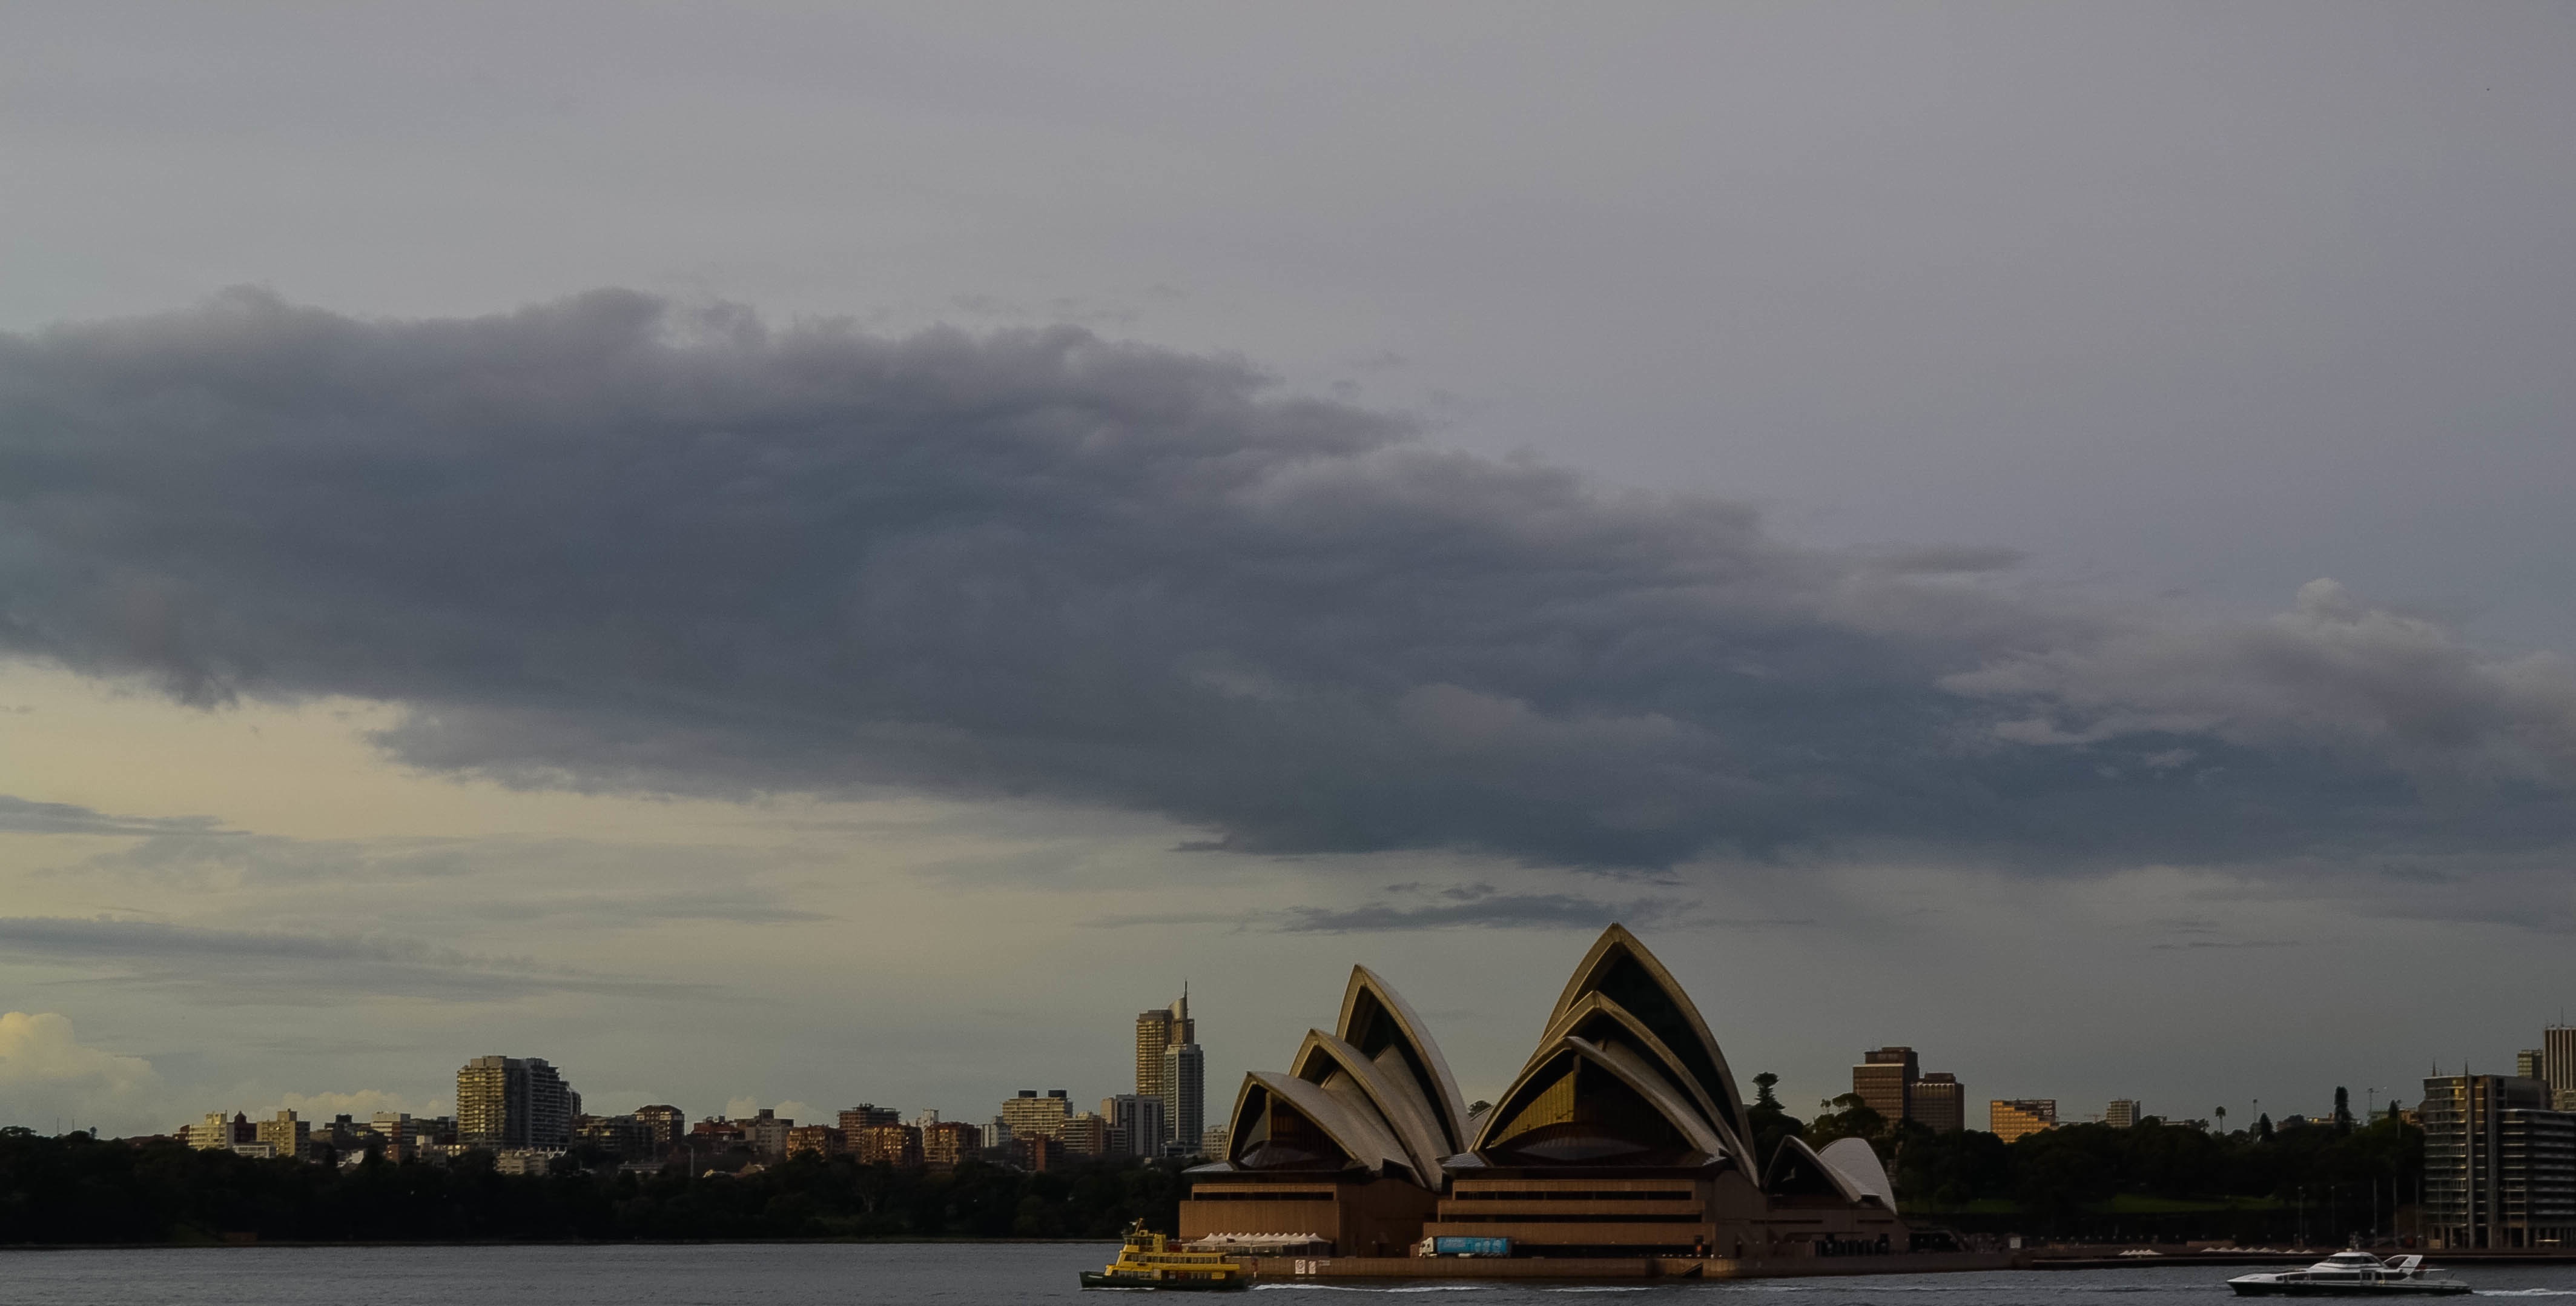
sea, coast, horizon, cloud, sky, boat, morning, dawn, dusk, evening, vehicle, weather, bay, watercraft, atmospheric phenomenon